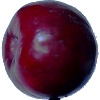
Label: Plum 2